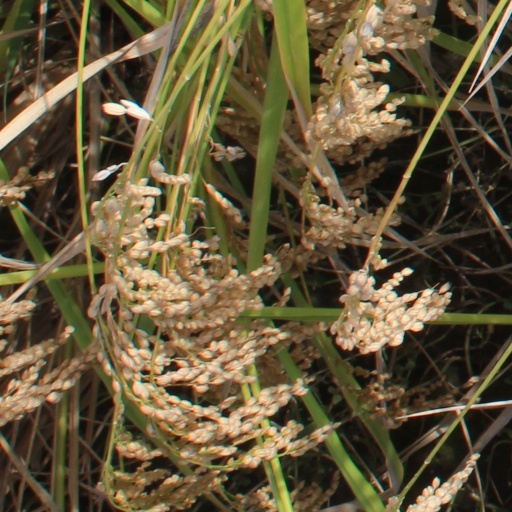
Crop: rice